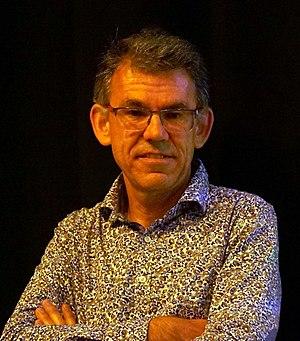
à la recherche de la IXe planète. Italiano: Alessandro Morbidelli nel maggio del 2018.
Alessandro Morbidelli, né le 2 mai 1966, est un astronome et planétologue italien, particulièrement connu pour son travail à l'observatoire de la Côte d'Azur à Nice.